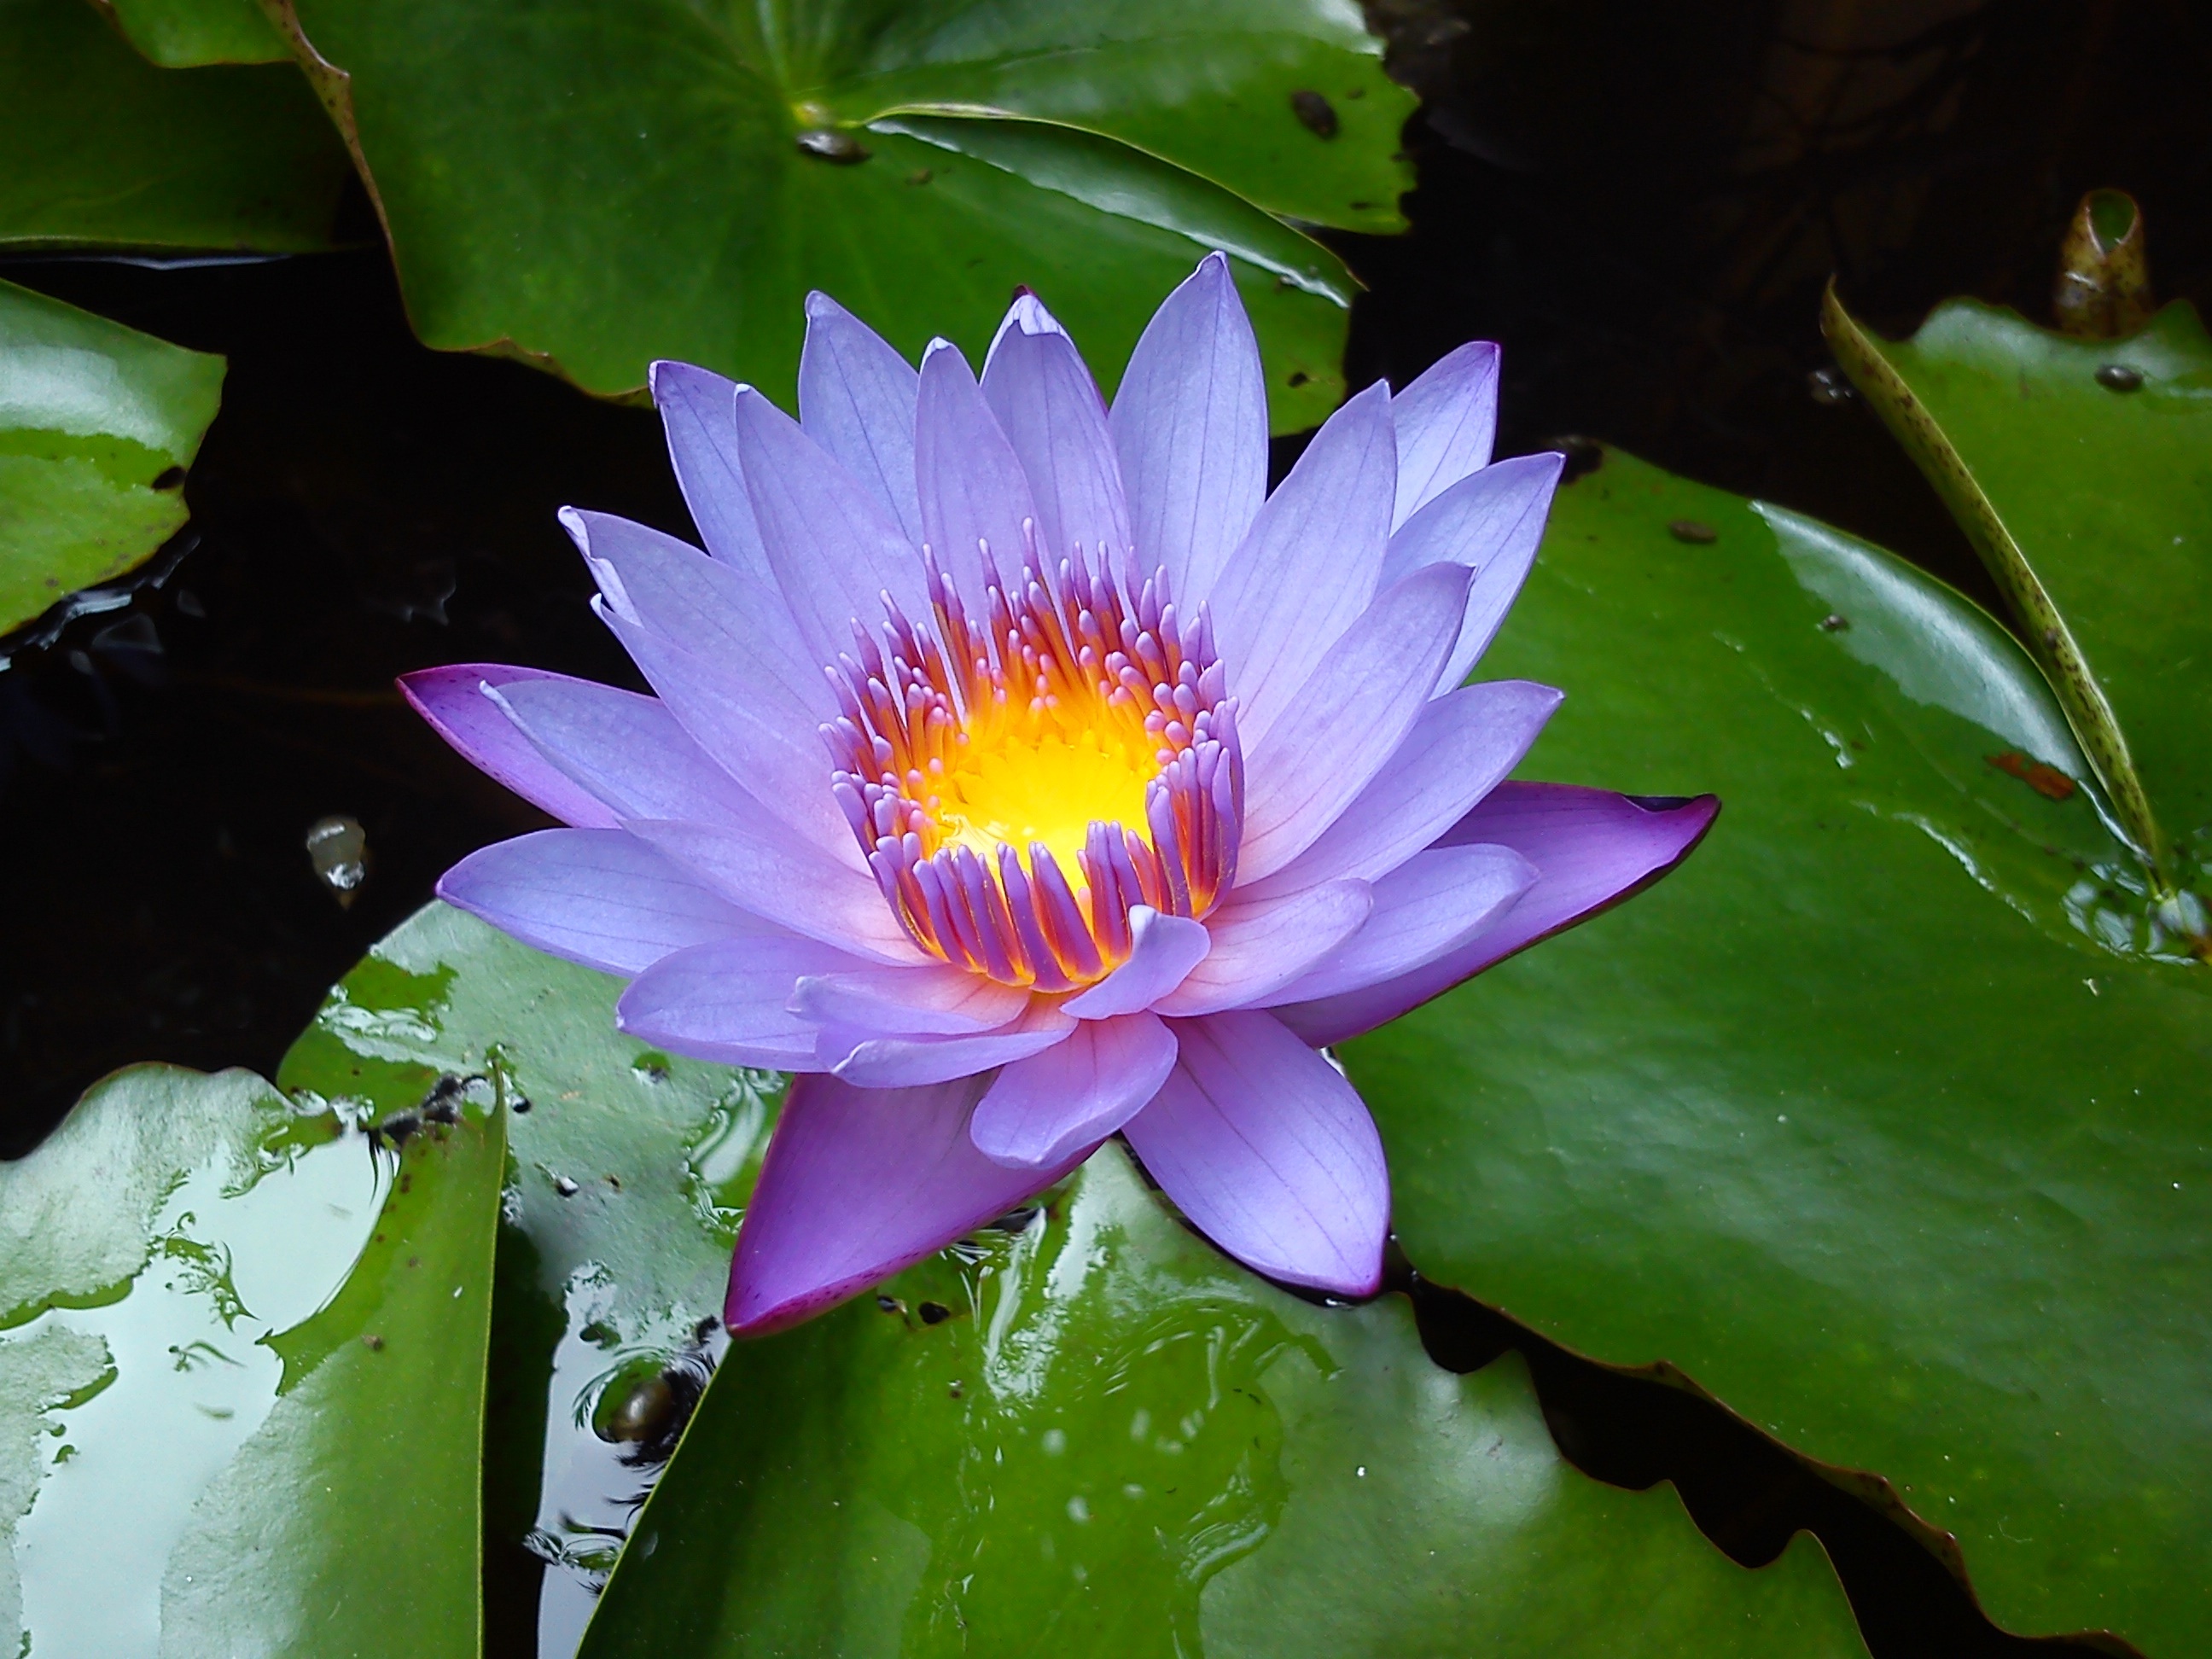
nature, blossom, plant, leaf, flower, petal, green, natural, botany, blooming, aquatic, floating, sacred lotus, aquatic plant, flora, botanical, water lily, close up, nymphaeaceae, petals, lotus, lily, lilly, water lilies, waterlily, pad, macro photography, flowering plant, land plant, lotus family, proteales